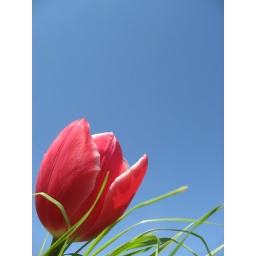
tulip against a blue sky